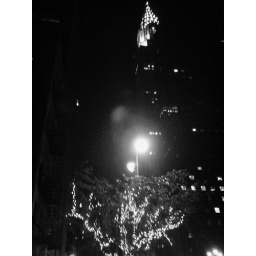
An edited picture dipicting the Chrysler or Lipstick building and a lighted tree outside a hotel in Manhattan.